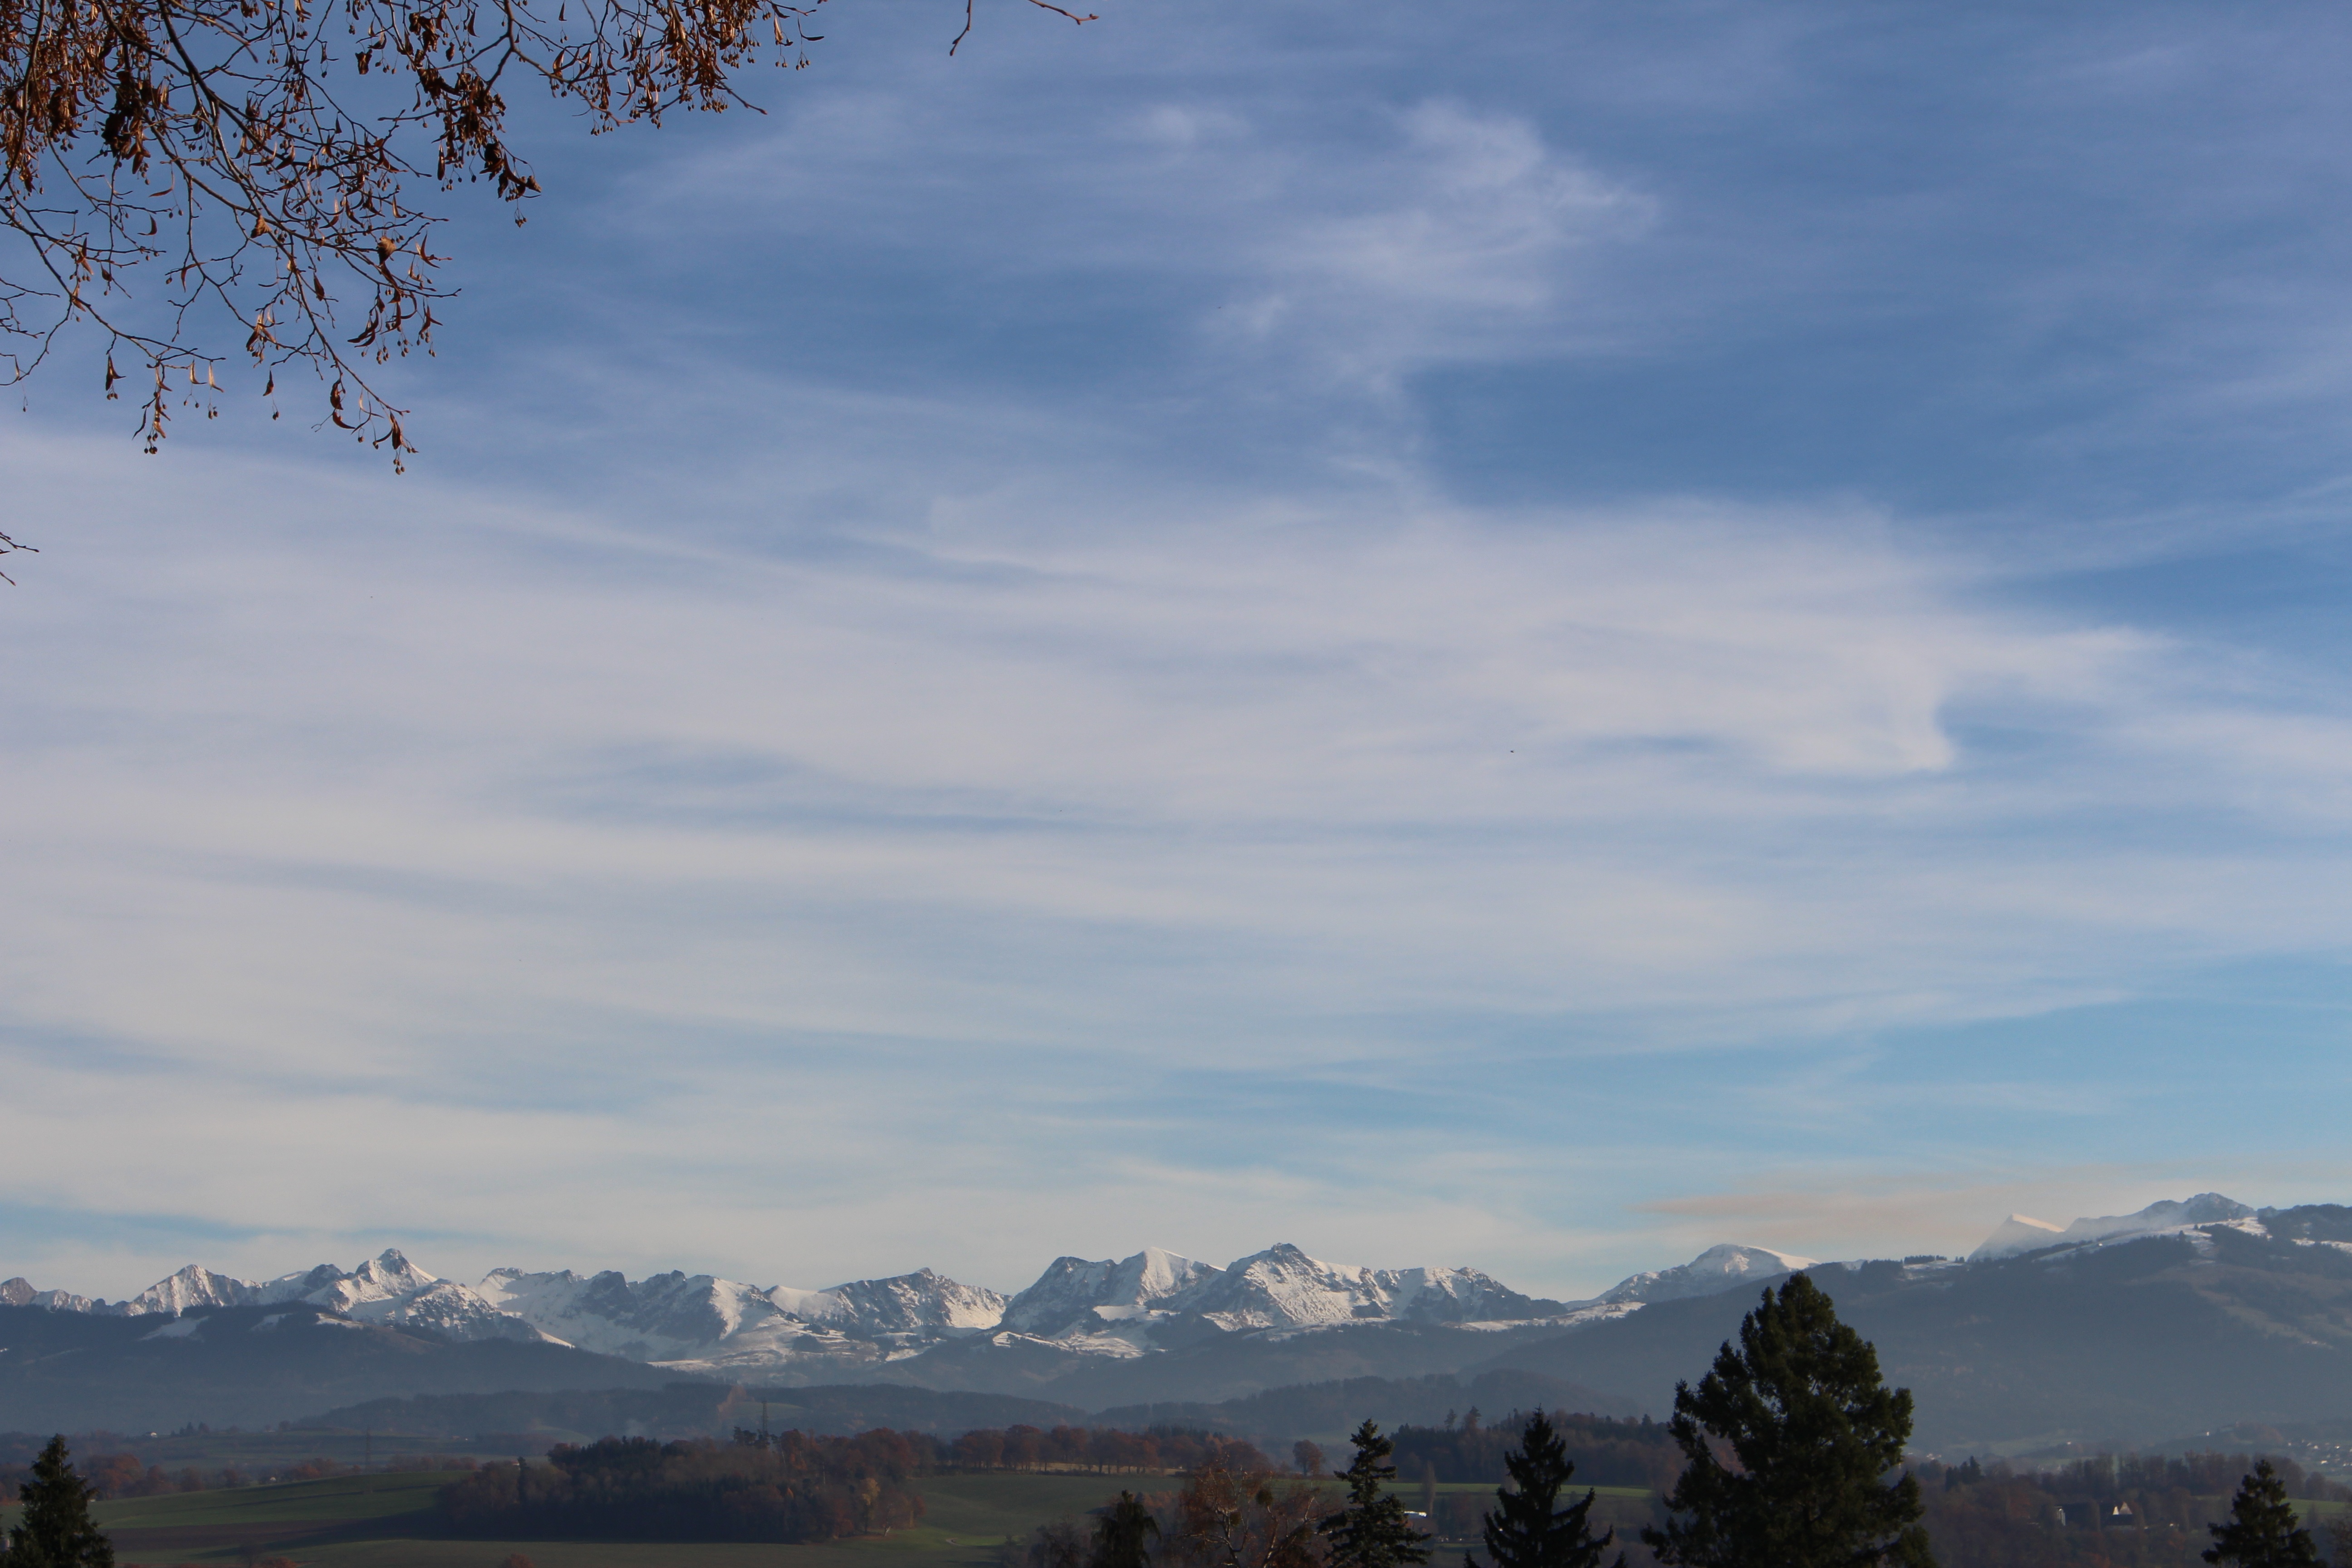
landscape, tree, mountain, snow, winter, cloud, sky, morning, hill, dawn, valley, mountain range, dusk, weather, alps, plateau, switzerland, landform, foothills of the alps, fribourg, central switzerland, atmospheric phenomenon, mountainous landforms, inner switzerland